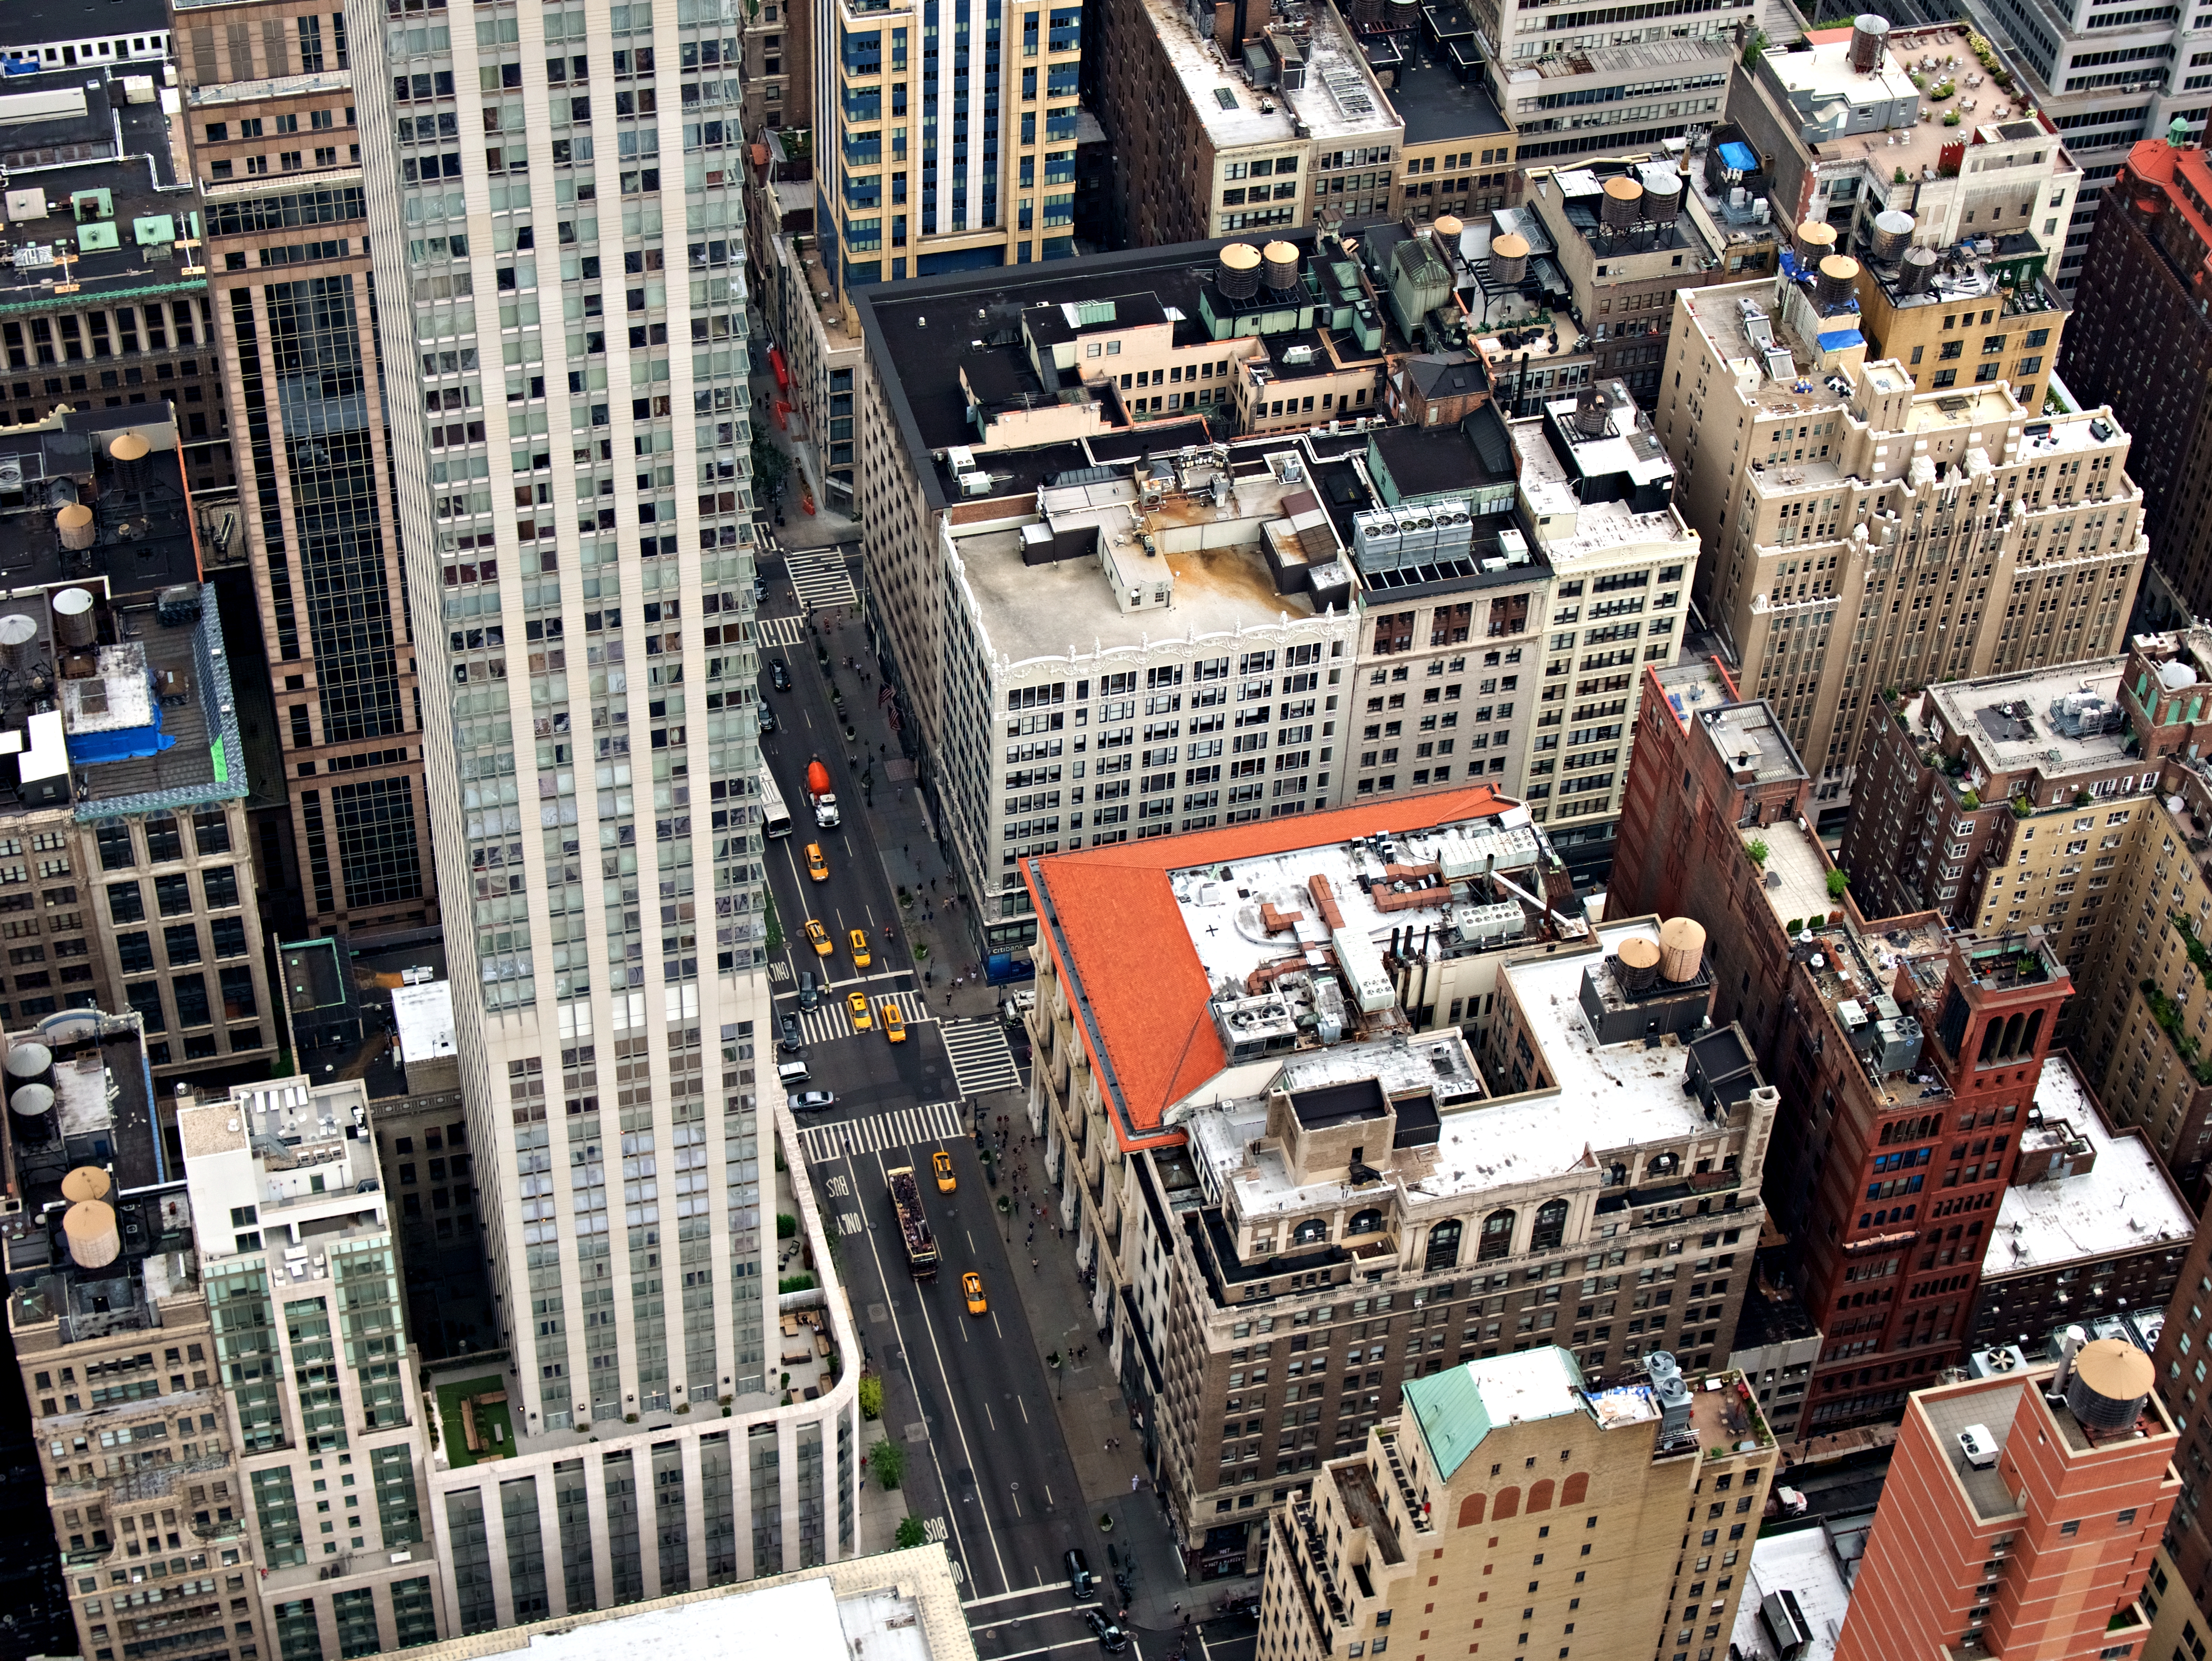
architecture, skyline, street, city, skyscraper, urban, cityscape, downtown, tower block, buildings, metropolis, neighbourhood, bird's eye view, aerial photography, urban area, residential area, human settlement, metropolitan area